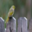
Label: bird